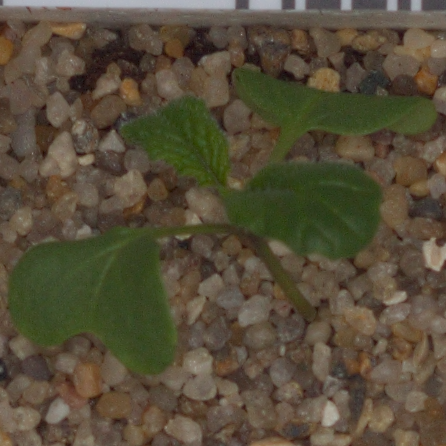
Label: charlock